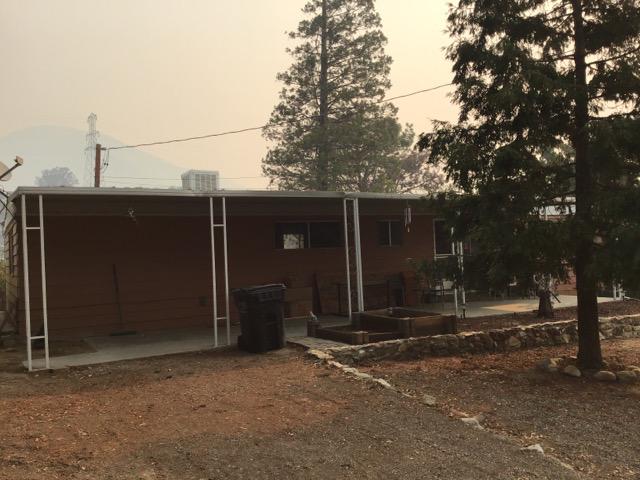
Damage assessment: no_damage